Edificio del Seguro Médico, Havana

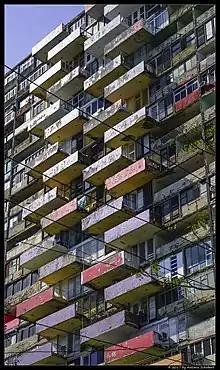
Balconies in their present state of disrepair.

The project arose as a result of 1955 architectural competition for the new headquarters of the Cuban Colegio de Médicos (National Medical Association) and offices of the Medical Insurance Company. Because of the high cost of the site, the project was increased by the need to add rental income from apartments that would help to make the building profitable. Antonio Quintana's proposal was the winner since it managed to solve the complexity of the program with two volumes: a five-story box containing the administrative offices, an auditorium, lobbies, and an eighteen-story modernist slab with a separate lobby. Quintana established a visual dialogue between the two geometries and generated new guidelines for the new emerging modernist, mixed-use typologies in Havana.